Haji Sudi

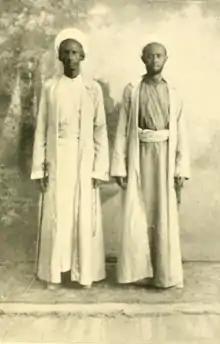
Haji Sudi on the left with his brother in-law Duale Idres. Aden, 1892.

Suudi Shabeele Omar, more commonly known as Haji Sudi (1858–1920) was one of the leaders behind the Somali Dervish movement. He was also the movement's right-hand man and chief lieutenant till its demise in 1920. He is described as the Mullah's right hand in the earlier days of his rise. He hailed from the Adan Madoba sub-clan of the Habr Je'lo clan.